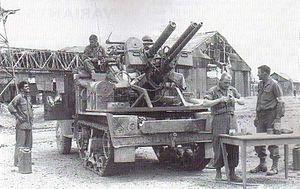
Le M15 Half-track, officiellement M15 Combination Gun Motor Carriage, est un véhicule antiaérien autochenillé des forces armées des Etats-Unis conçu pendant la Seconde Guerre mondiale. Variante du M3 Half-track sur lequel a été installé un canon M1A2 de 37 mm, il portait le nom de projet T28 avant sa standardisation en 1943.